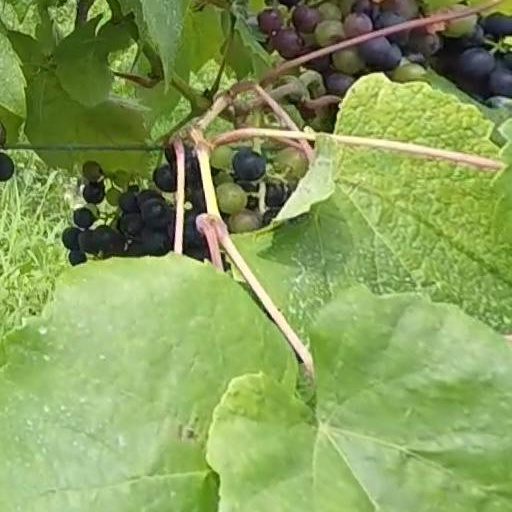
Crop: grape